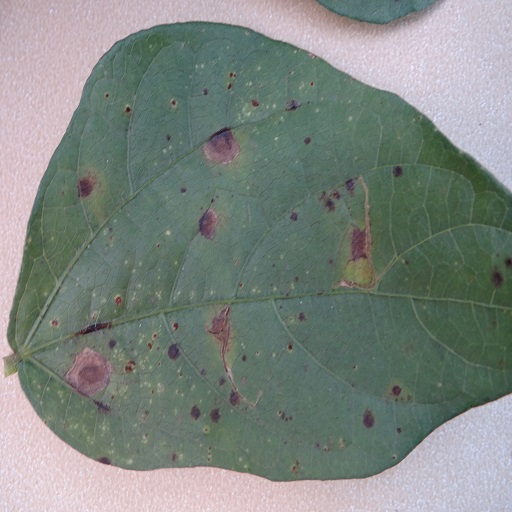
Label: Anthracnose